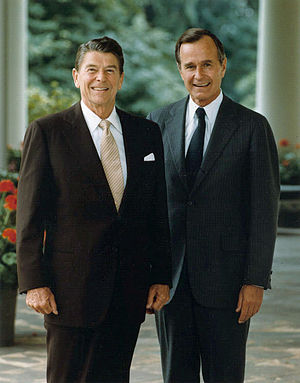
Jakkesæt
Officielt portræt af præsident Reagan og vicepræsident Bush, 1981. Begge er i jakkesæt.
Et jakkesæt eller en habit er en jakke og et par benklæder, der er syet af samme stof. Dertil hører undertiden en vest af samme stof.